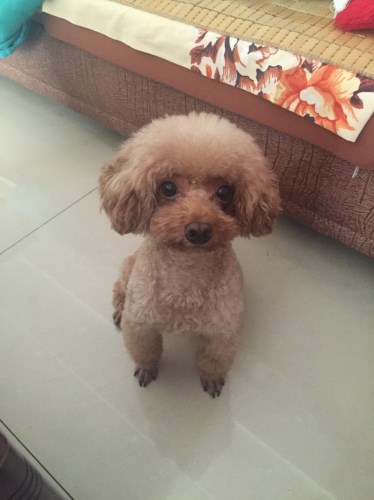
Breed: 7449-n000128-teddy